Antonio López de Santa Anna

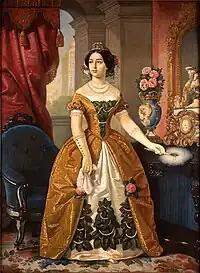
" Portrait of Doña Dolores Tosta de Santa Anna" by Juan Cordero, 1855. Note her tiara. Santa Anna was considered by some an uncrowned monarch of Mexico.

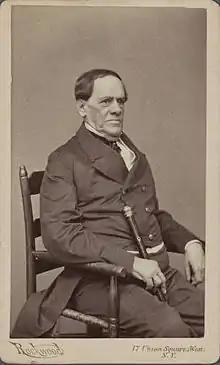
Santa Anna photographed by George G. Rockwood, c.1870

Soon after, with Bustamante's presidency descending into chaos, supporters asked Santa Anna to take control of the provisional government. Santa Anna was made president for the fifth time, taking over a nation with an empty treasury. The war with France had weakened the country, and the people were discontented. Also, a rebel army led by Generals José de Urrea and José Antonio Mexía, was marching towards Mexico City in opposition to Santa Anna. Commanding the army, Santa Anna crushed the rebellion in Puebla.